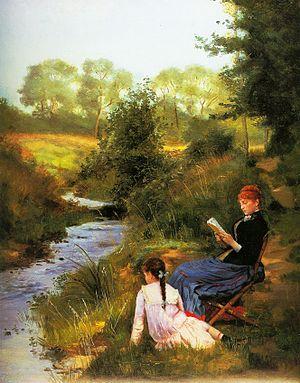
Charles Baugniet, né le 27 février 1814 à Bruxelles et décédé le 5 juillet 1886 à Sèvres, est un peintre, lithographe et aquarelliste belge.